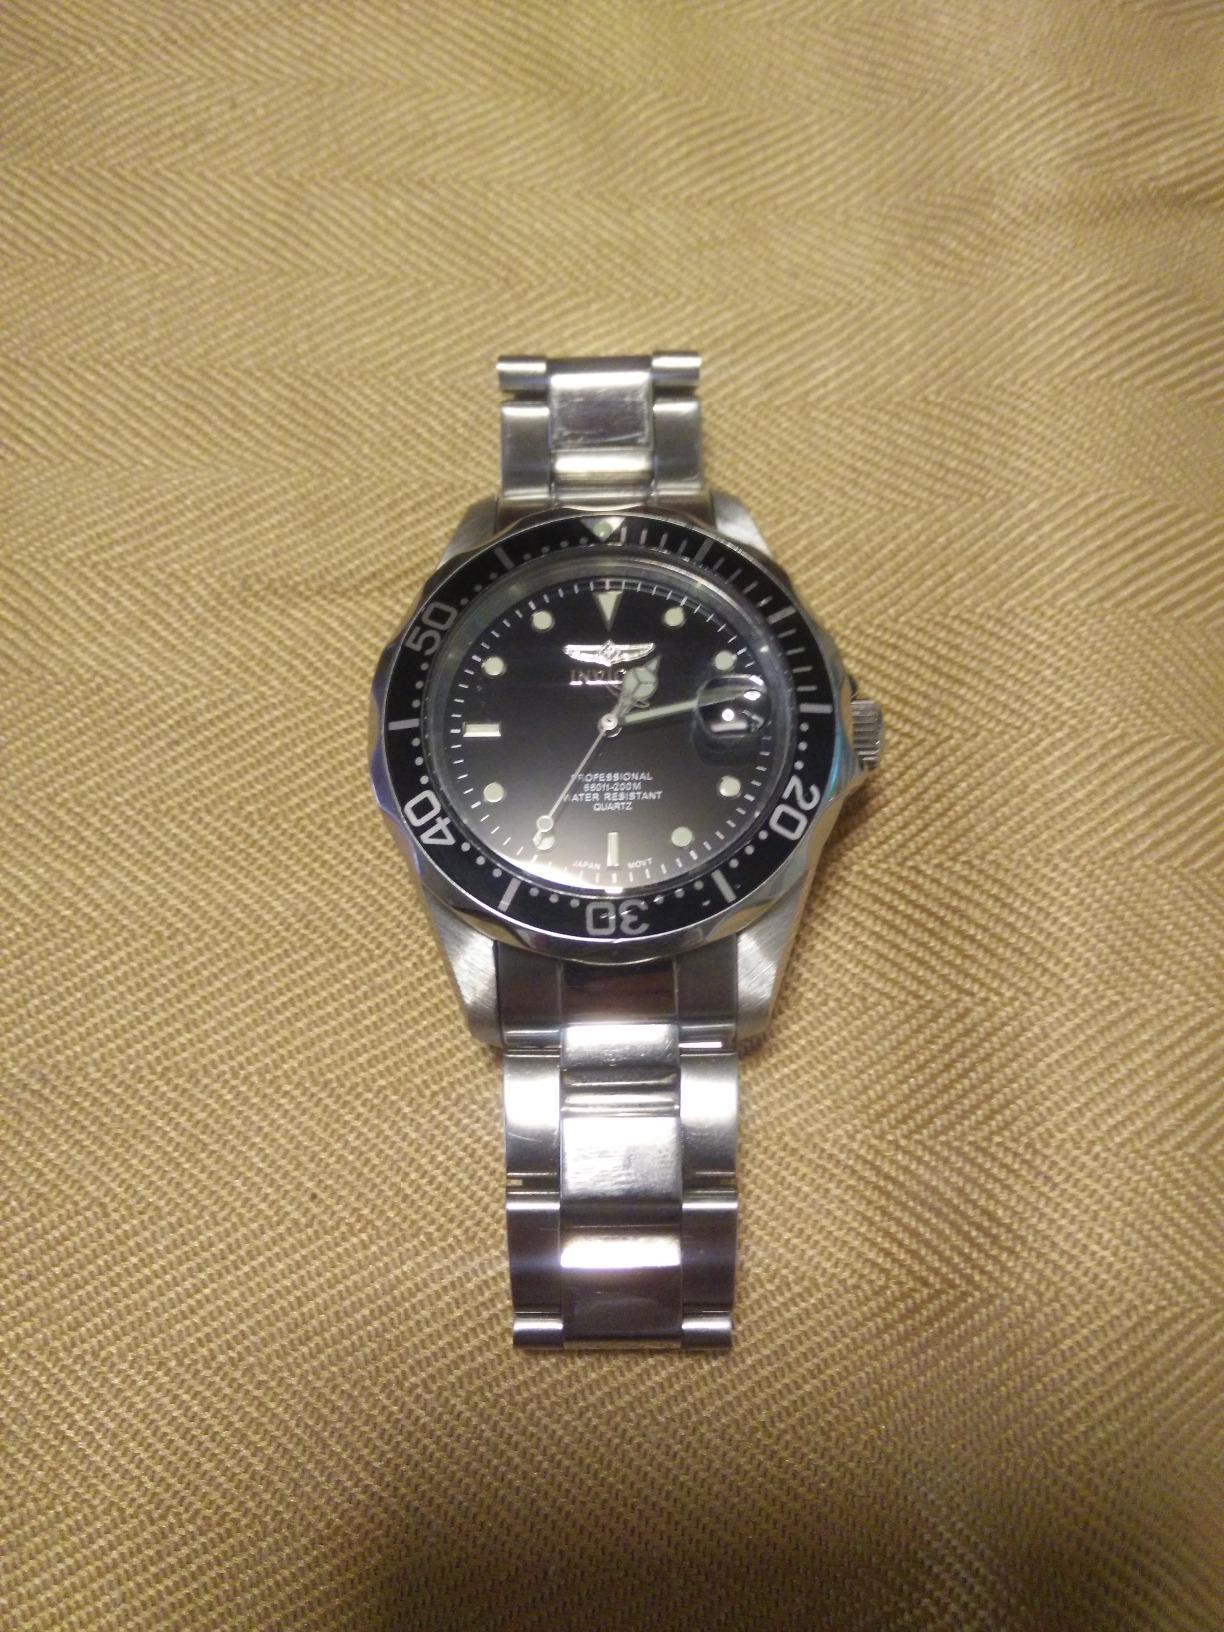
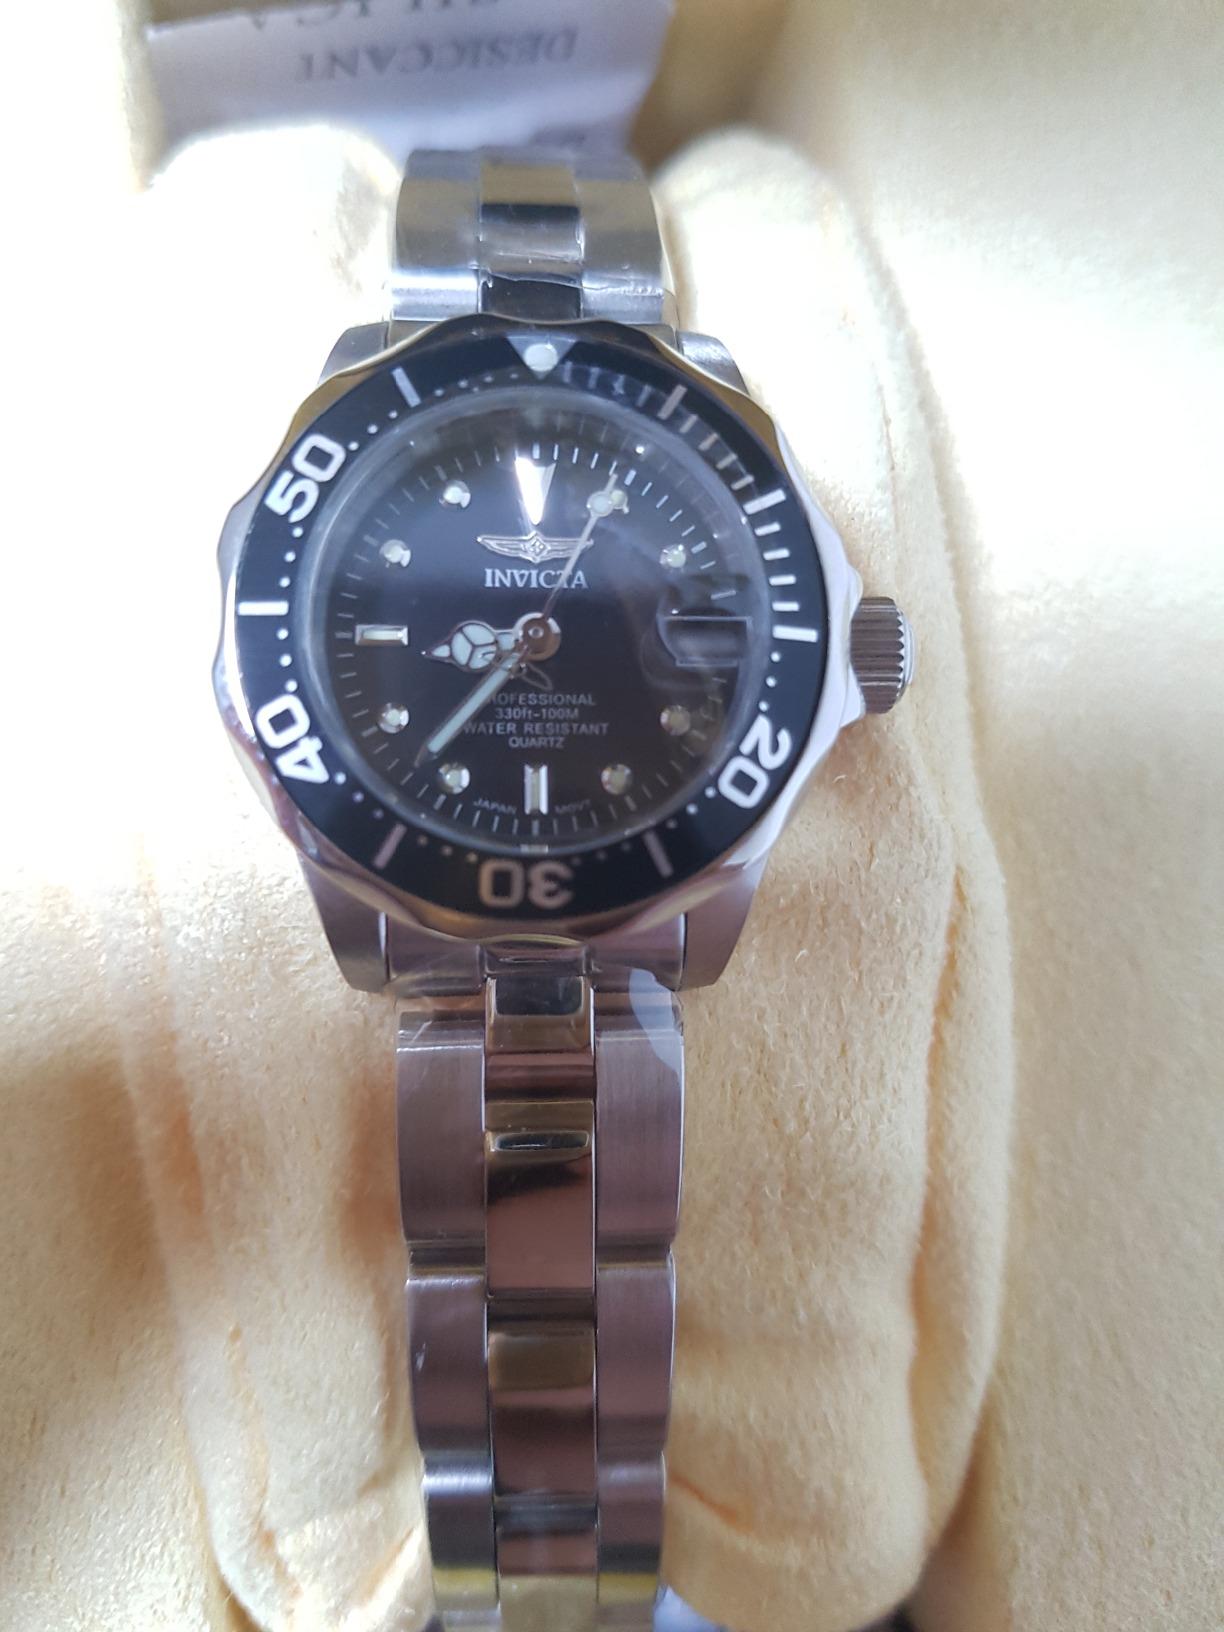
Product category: accessories_watch
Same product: yes